Rock Spring Presbyterian Church

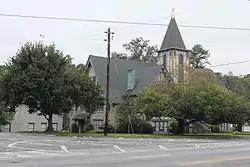

Rock Spring Presbyterian Church is a historic Presbyterian church at 1824 Piedmont Avenue NE in Atlanta, Georgia. Designed by Atlanta architect Charles H. Hopson, it was built in 1923 and additions were made to the rear in 1952 and in 1963. It is cross-shaped in plan and Tudor Revival in style.